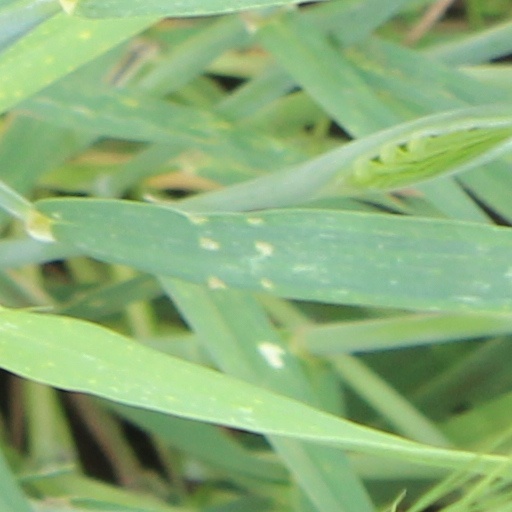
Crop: wheat